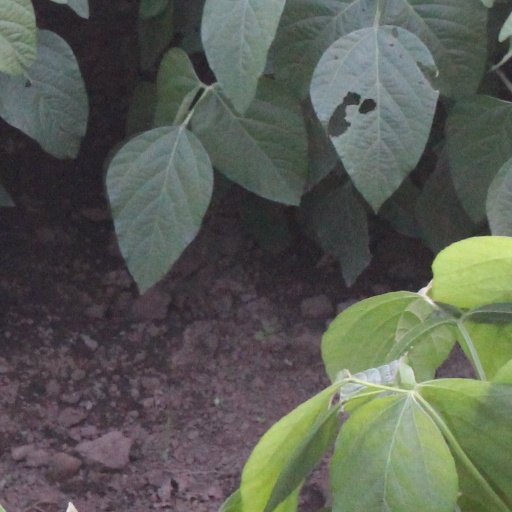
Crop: soybean